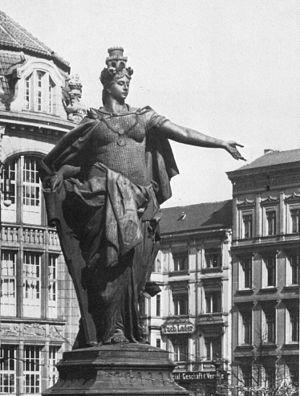
Berolina est le nom néo-latin de Berlin. En outre, Berolina est la figure allégorique féminine de la ville de Berlin. La représentation la plus célèbre de Berolina est la statue autrefois érigée sur l'Alexanderplatz à Berlin.
L'Alexanderplatz [ʔalɛkˈsandɐˌplat͡s] est une place de Berlin. Située dans le quartier Mitte, dans la partie est de la ville, l'Alex, comme la surnomment les Berlinois, est un des principaux centres d'activité de Berlin. La place est fréquentée quotidiennement par 300 000 personnes. Elle tient son nom de la visite que fit à Berlin l'empereur russe Alexandre Iᵉʳ en 1805.